Padada

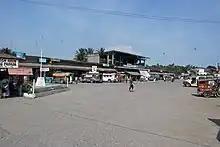
Padada Transport Terminal

Christians during this time must have been excited upon hearing the news. Given that Santa Cruz was long before became a parish in 1941 and Digos in 1948, to some degree Padada reached the appropriate moment to become a parish. At that moment Padada had only a chapel situated near the highway, standing near the bread fruit or locally known as ‘kamansi’ (Artocarpus altilis) that is within the vicinity and residence of a certain Rodem. Right after that day they repaired the old chapel and afterward moved it in the residence of the Yap Family which is the location of the church at present. They effectively did it in three weeks time before their fiesta with the help of the people. They called the project ‘Tagbo’ (encounter). We could not be certain whether they dismantled it piece by piece or carried the entire structure all the way to its new place like what we Filipinos usually do in bayanihan which greatly witness our spirit of communal unity and effort. It was an enormous undertaking that they informed and sought help from leaders like Mr. Ronda of Hagonoy, Mr. Pascual, Diel and Calumpong of Malalag, and other places like Pawa, Kiblawan, Tanwalang, and Santa Maria. There were hundreds of them including the tribal minorities of B’laans of Maragaa and the Tagacaolos of Malalag shared their earnest involvement of the said project. On September 29 that year, Fr. Gravel celebrated the annual fiesta of St. Michael the archangel in the new site. They completed the initial stage that sets another milestone in the lives of the people in Padada. After the fiesta, the same spirit of enthusiasm and solidarity continued to intensify as they started to plan the construction of a bigger church. Finally, on July 6, 1953, they laid the foundation of the structure. Again, the structure that was planned needed help from the affiliated communities. It was a protracted effort to finish the main and internal structure of the church that they continually relied on the financial aid from few of the wealthy families of the neighboring municipalities and the masons who volunteered their service.